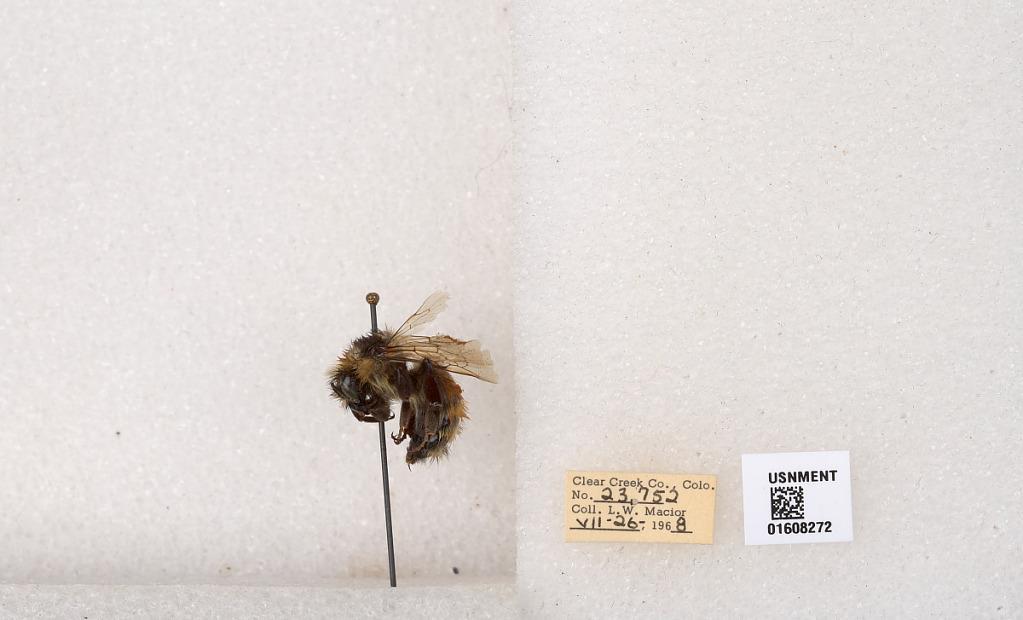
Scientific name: Bombus (Pyrobombus) sylvicola Kirby
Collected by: L. Macior
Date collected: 1968-7-26
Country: United States
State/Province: Colorado
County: Clear Creek
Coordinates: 39.6891, -105.644